Daniel Tilas

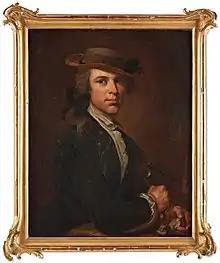
Portrait by Olof Arenius, c. 1750

Daniel Tilas (11 March 1712 – 17 October 1772) was a Swedish mineralogist, mine expert, and an early pioneer of geology. The word feldspar was coined by Tilas although spelled as "feldspat" in the original. He was also among the early observers of stratigraphy. The mineral Tilasite is named after him.